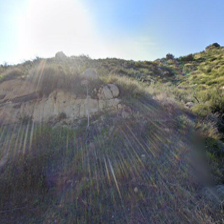
Label: streetView